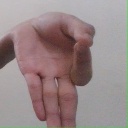
अक्षर: ज्ञ